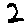
Label: 2